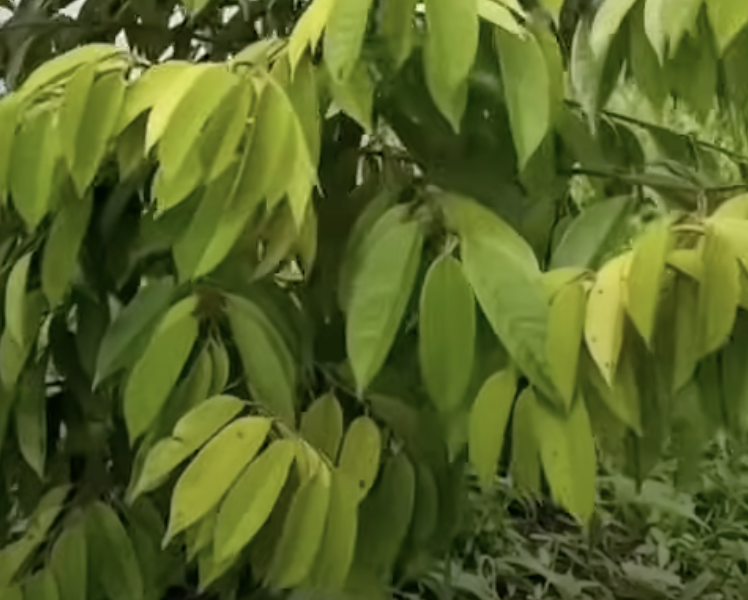
Label: yellow_leaf